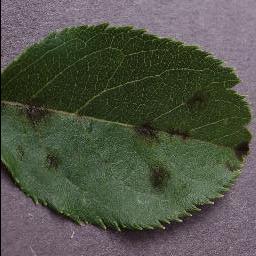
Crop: apple
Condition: scab